Porta Settimiana

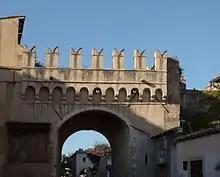
Porta Settimiana, inside view.

A passage of Livy, that nonetheless does not mention the gate explicitly, could indicate that it was built during the monarchy; however, at that time there was no wall on the right bank of the Tiber (the first one was built in 87 BC), but just a fortress protecting Pons Sublicius; therefore the citation appears to be totally unreliable.